Toyota 2000GT

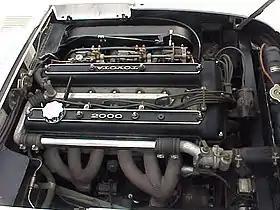
The 3M DOHC 2.0 liter inline six was the 2000GT's main engine

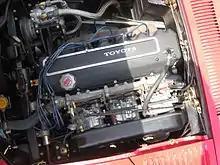
Only nine special models were fitted with the larger 2M SOHC 2.3 liter inline six

The engine was a longitudinally mounted straight-6 (the "3M") sourced from the Toyota Crown (S50) sedan. It was transformed by Yamaha into a sports car engine by coupling three 2-barrel Mikuni-Solex 40 PHH carburetors to a new DOHC head that produced at 6,600 rpm and at 5,000 rpm.